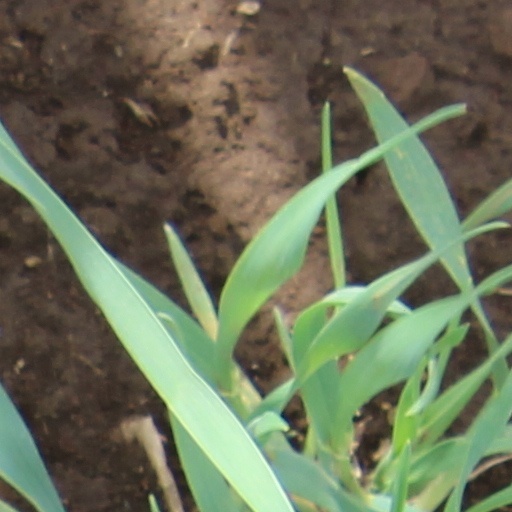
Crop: wheat